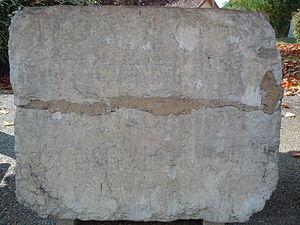
Pierre de Corbulon - Belmont-Tramonet - Savoie - France. Iovi O(ptimo) M(aximo) / Sex(tus) Cornel(ius) Pollio / suo et L(uci) Corneli / Corbulonis fra/tris sui nomine. CIL XII 2414 = ILN-05-03, 00620 = CAG-73, p 125
Belmont-Tramonet est une commune française située dans le département de la Savoie, en région Auvergne-Rhône-Alpes.